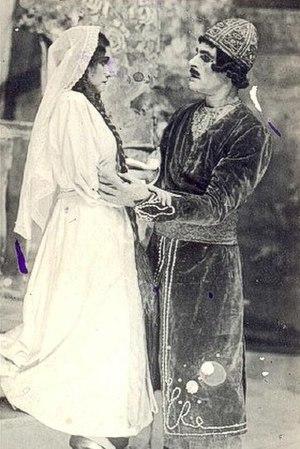
Achig Garib est le premier opéra du compositeur azerbaïdjanais Zulfugar Hadjibeyov, en 1916, basé sur les motifs d'un dastan du même nom, Achik Garib. Cet opéra a été créé à Bakou, dans le théâtre de Hadji Zeynalabdin Taghiyev.